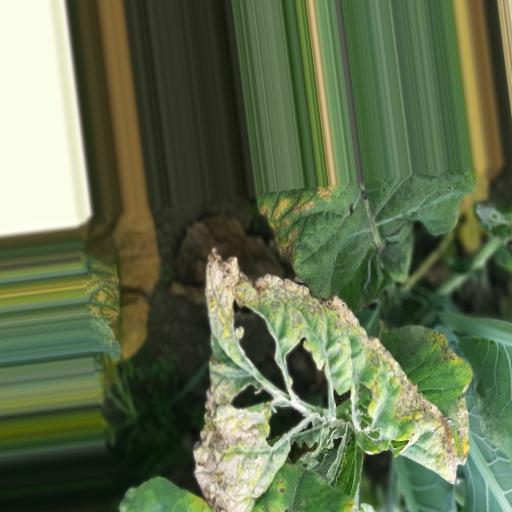
Label: Black Rot